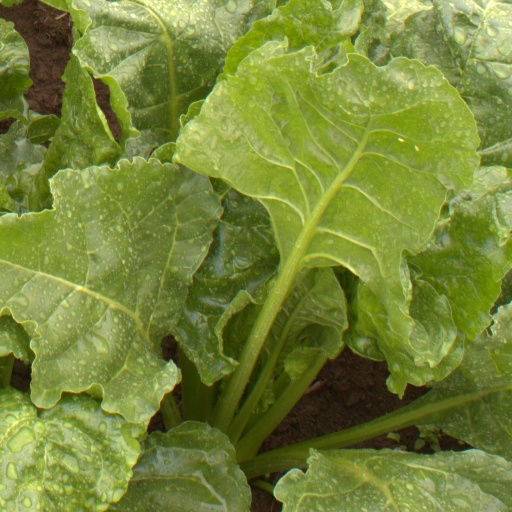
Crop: sugar beet